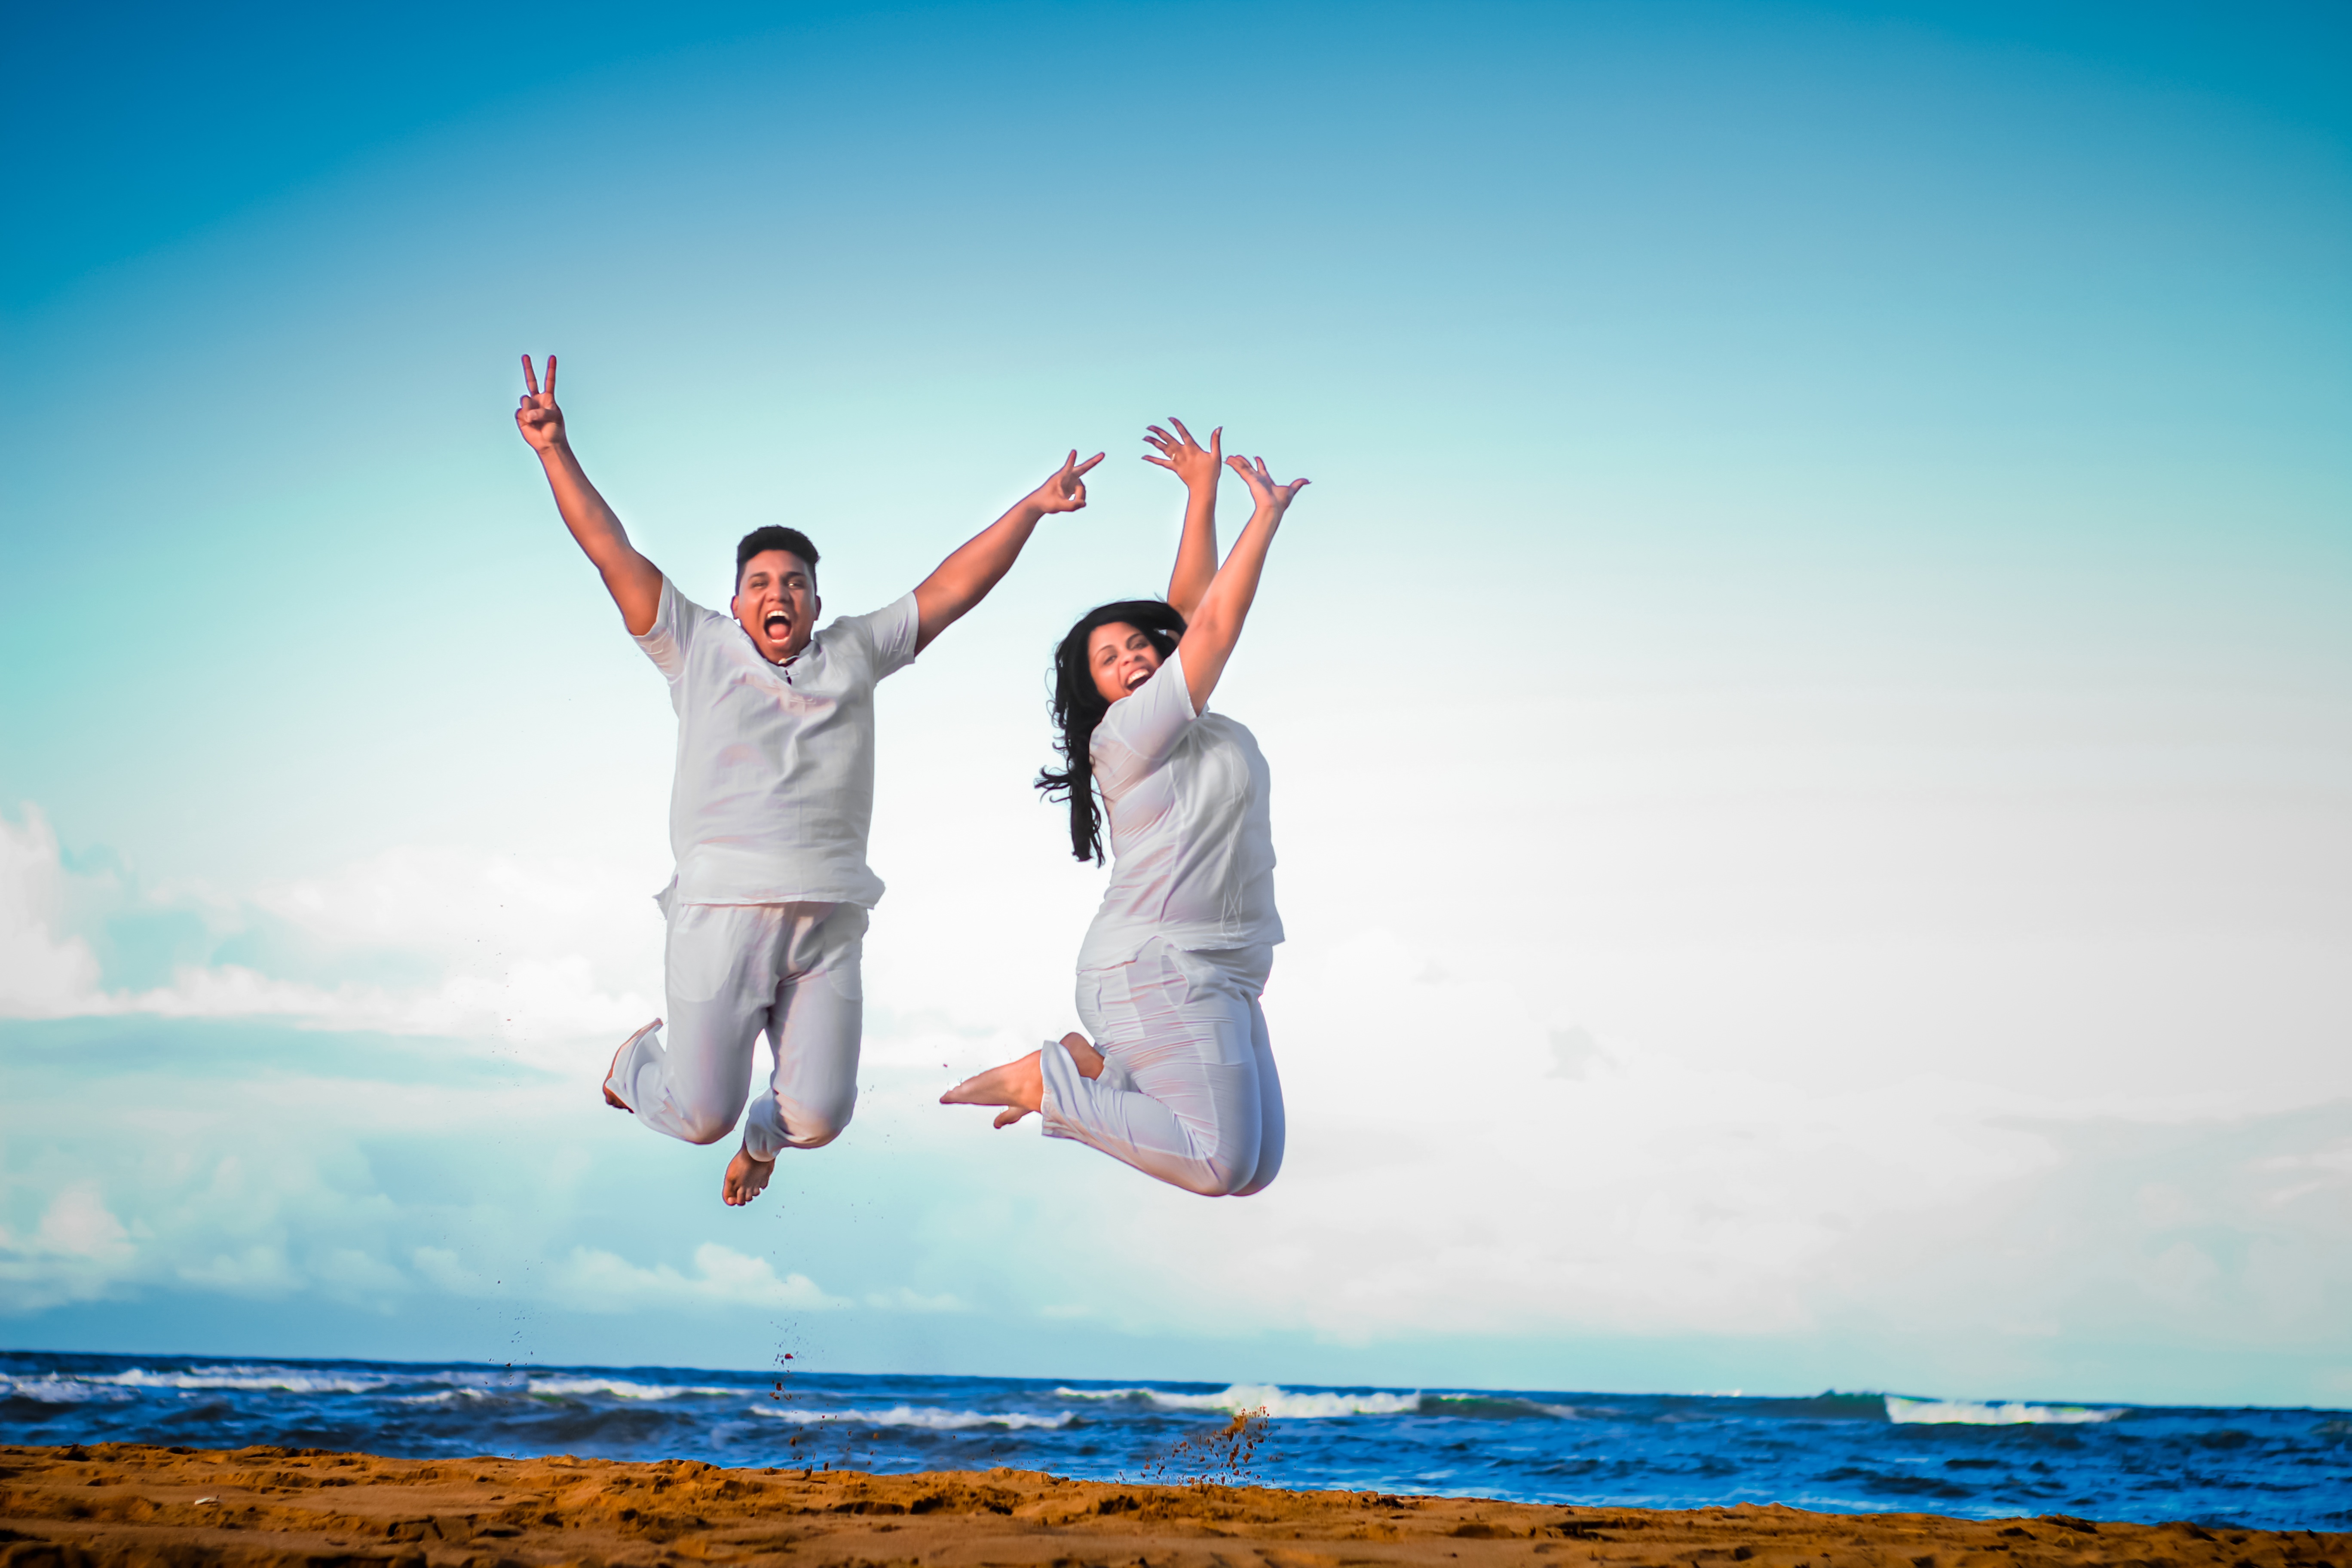
embracing each other, bridge, love, wedding, marry, kiss, happy couple, happiness, beautiful, ceremony, sky, nuptials, white, newlyweds, bella, grooms, marriage, landscape, romantico, happy, complicity, married, roses, romance, romantic, park, event, lovers, sea, beach, bride, seized of hand, hand, jumping, man, afternoon, culture, blue, sun, people